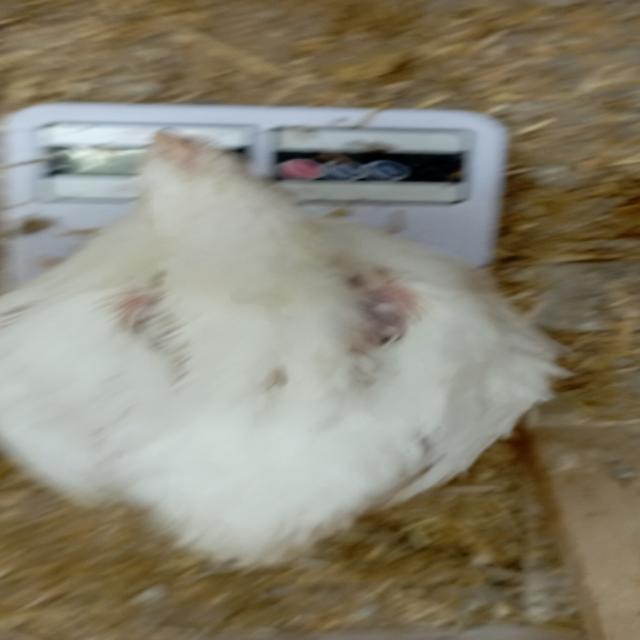
Weight: 1454 g